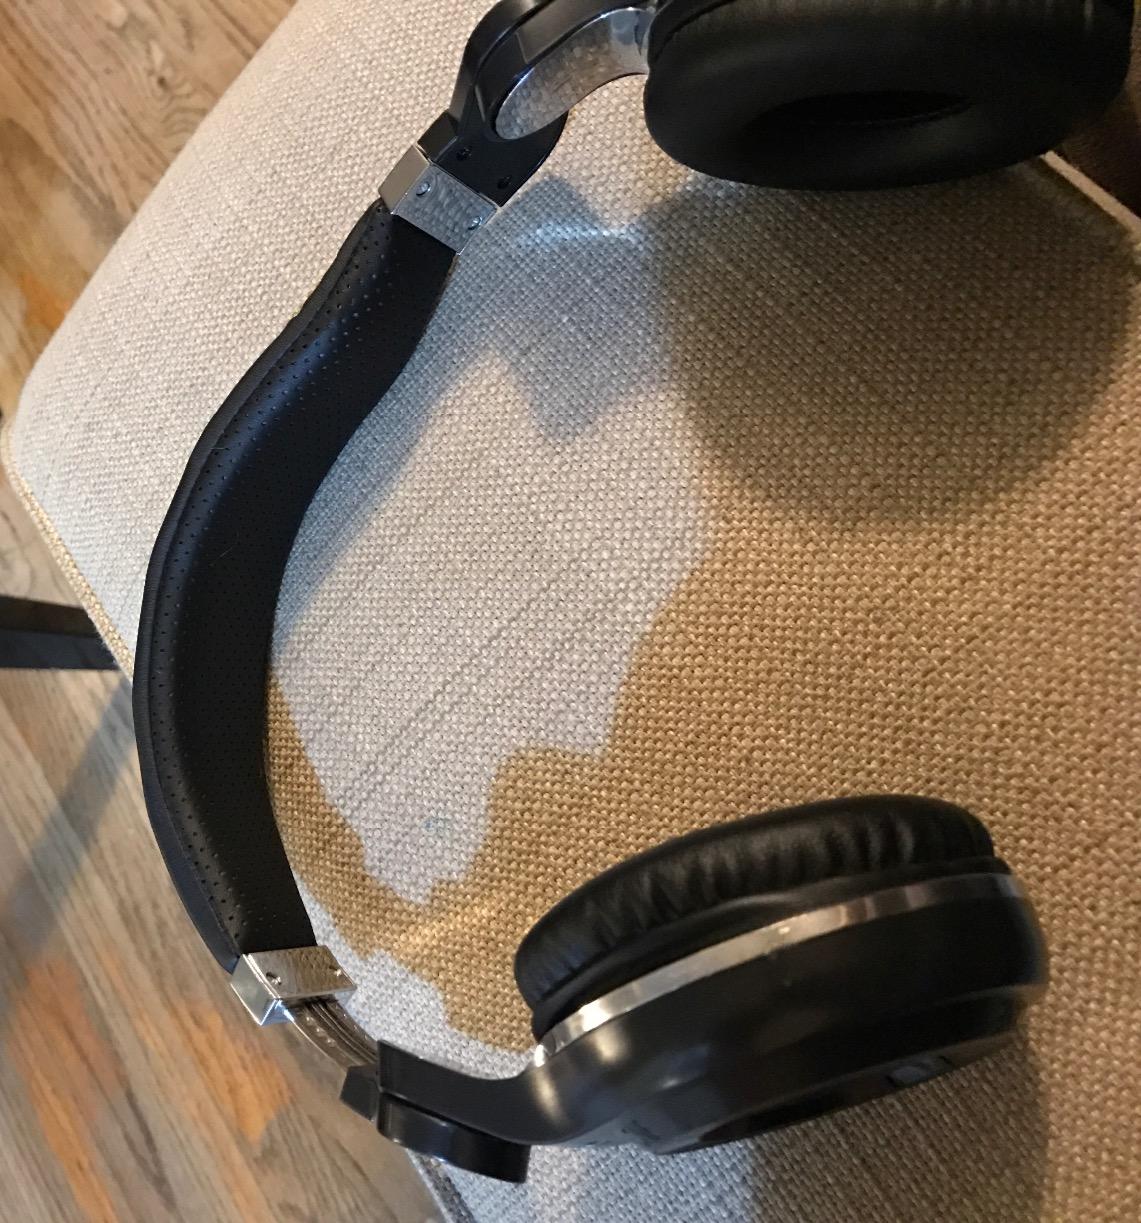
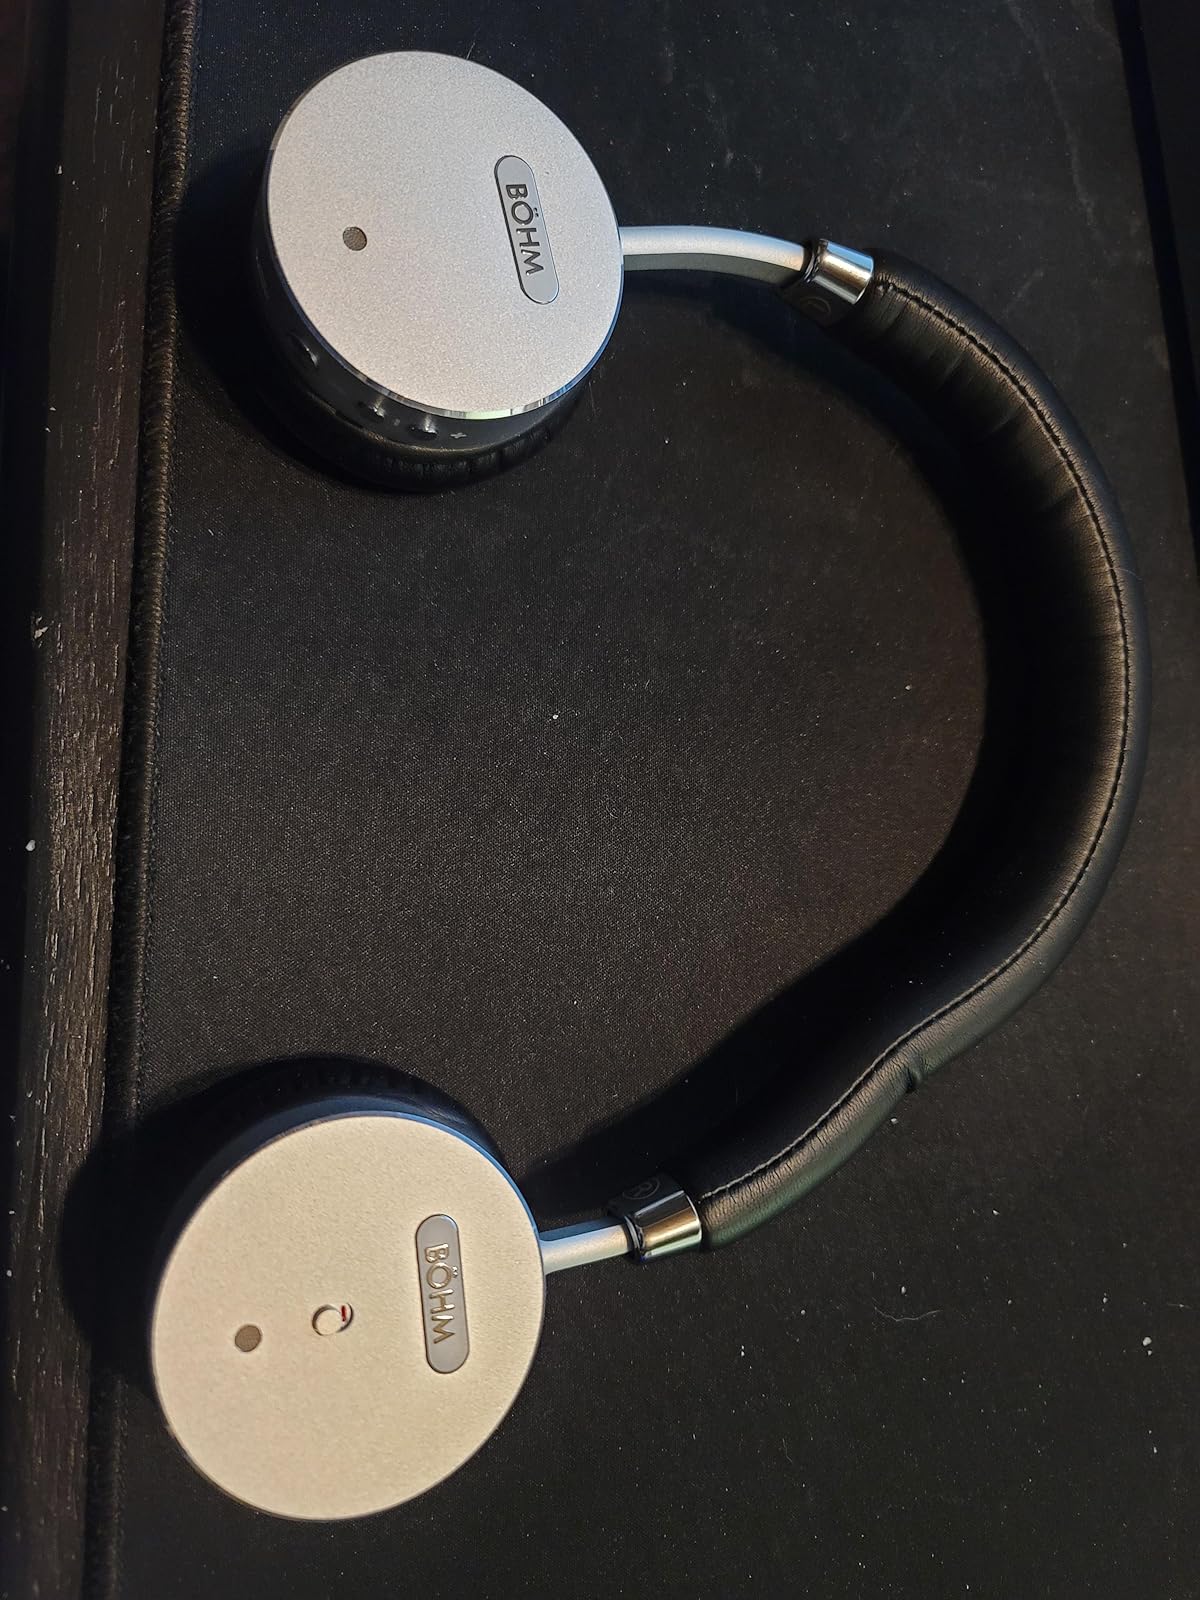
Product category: headphones
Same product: no